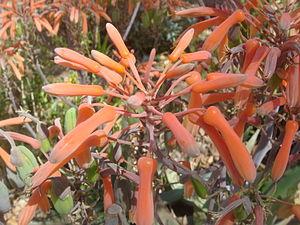
Aloe est un genre de plantes succulentes, les aloès, originaires d'Afrique, de Madagascar et les Iles Mascareines, de la péninsule arabique et Socotra.